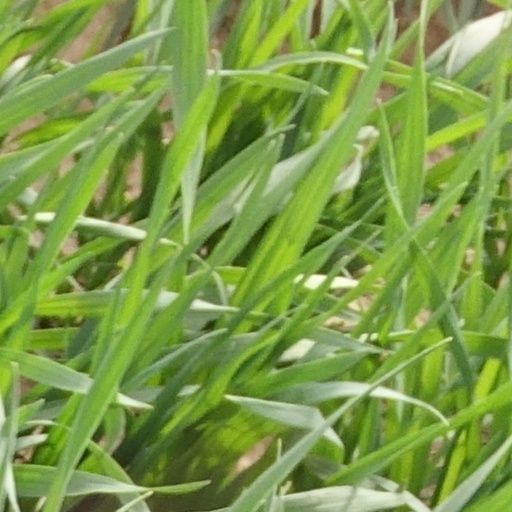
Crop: wheat